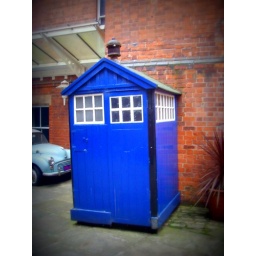
Old blue police box in Nottingham